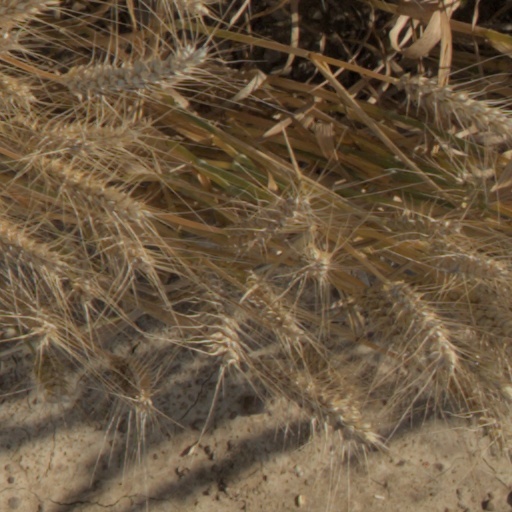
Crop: wheat